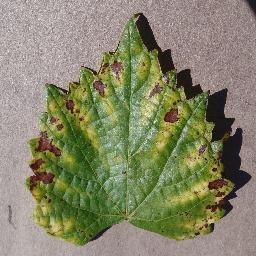
Label: Grape___Esca_(Black_Measles)